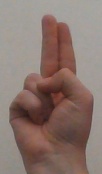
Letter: taa